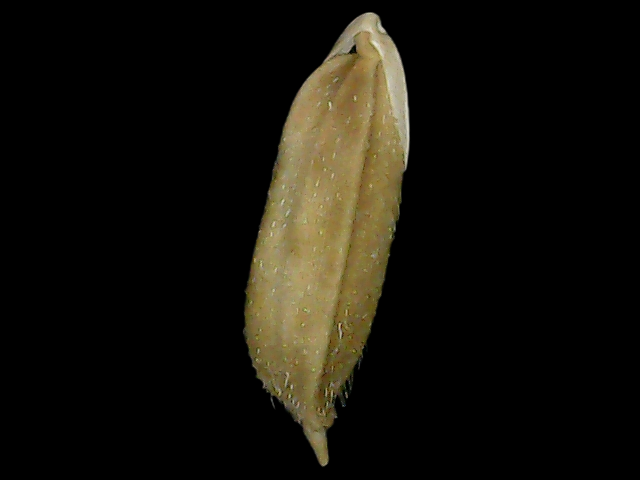
Rice variety: Br23